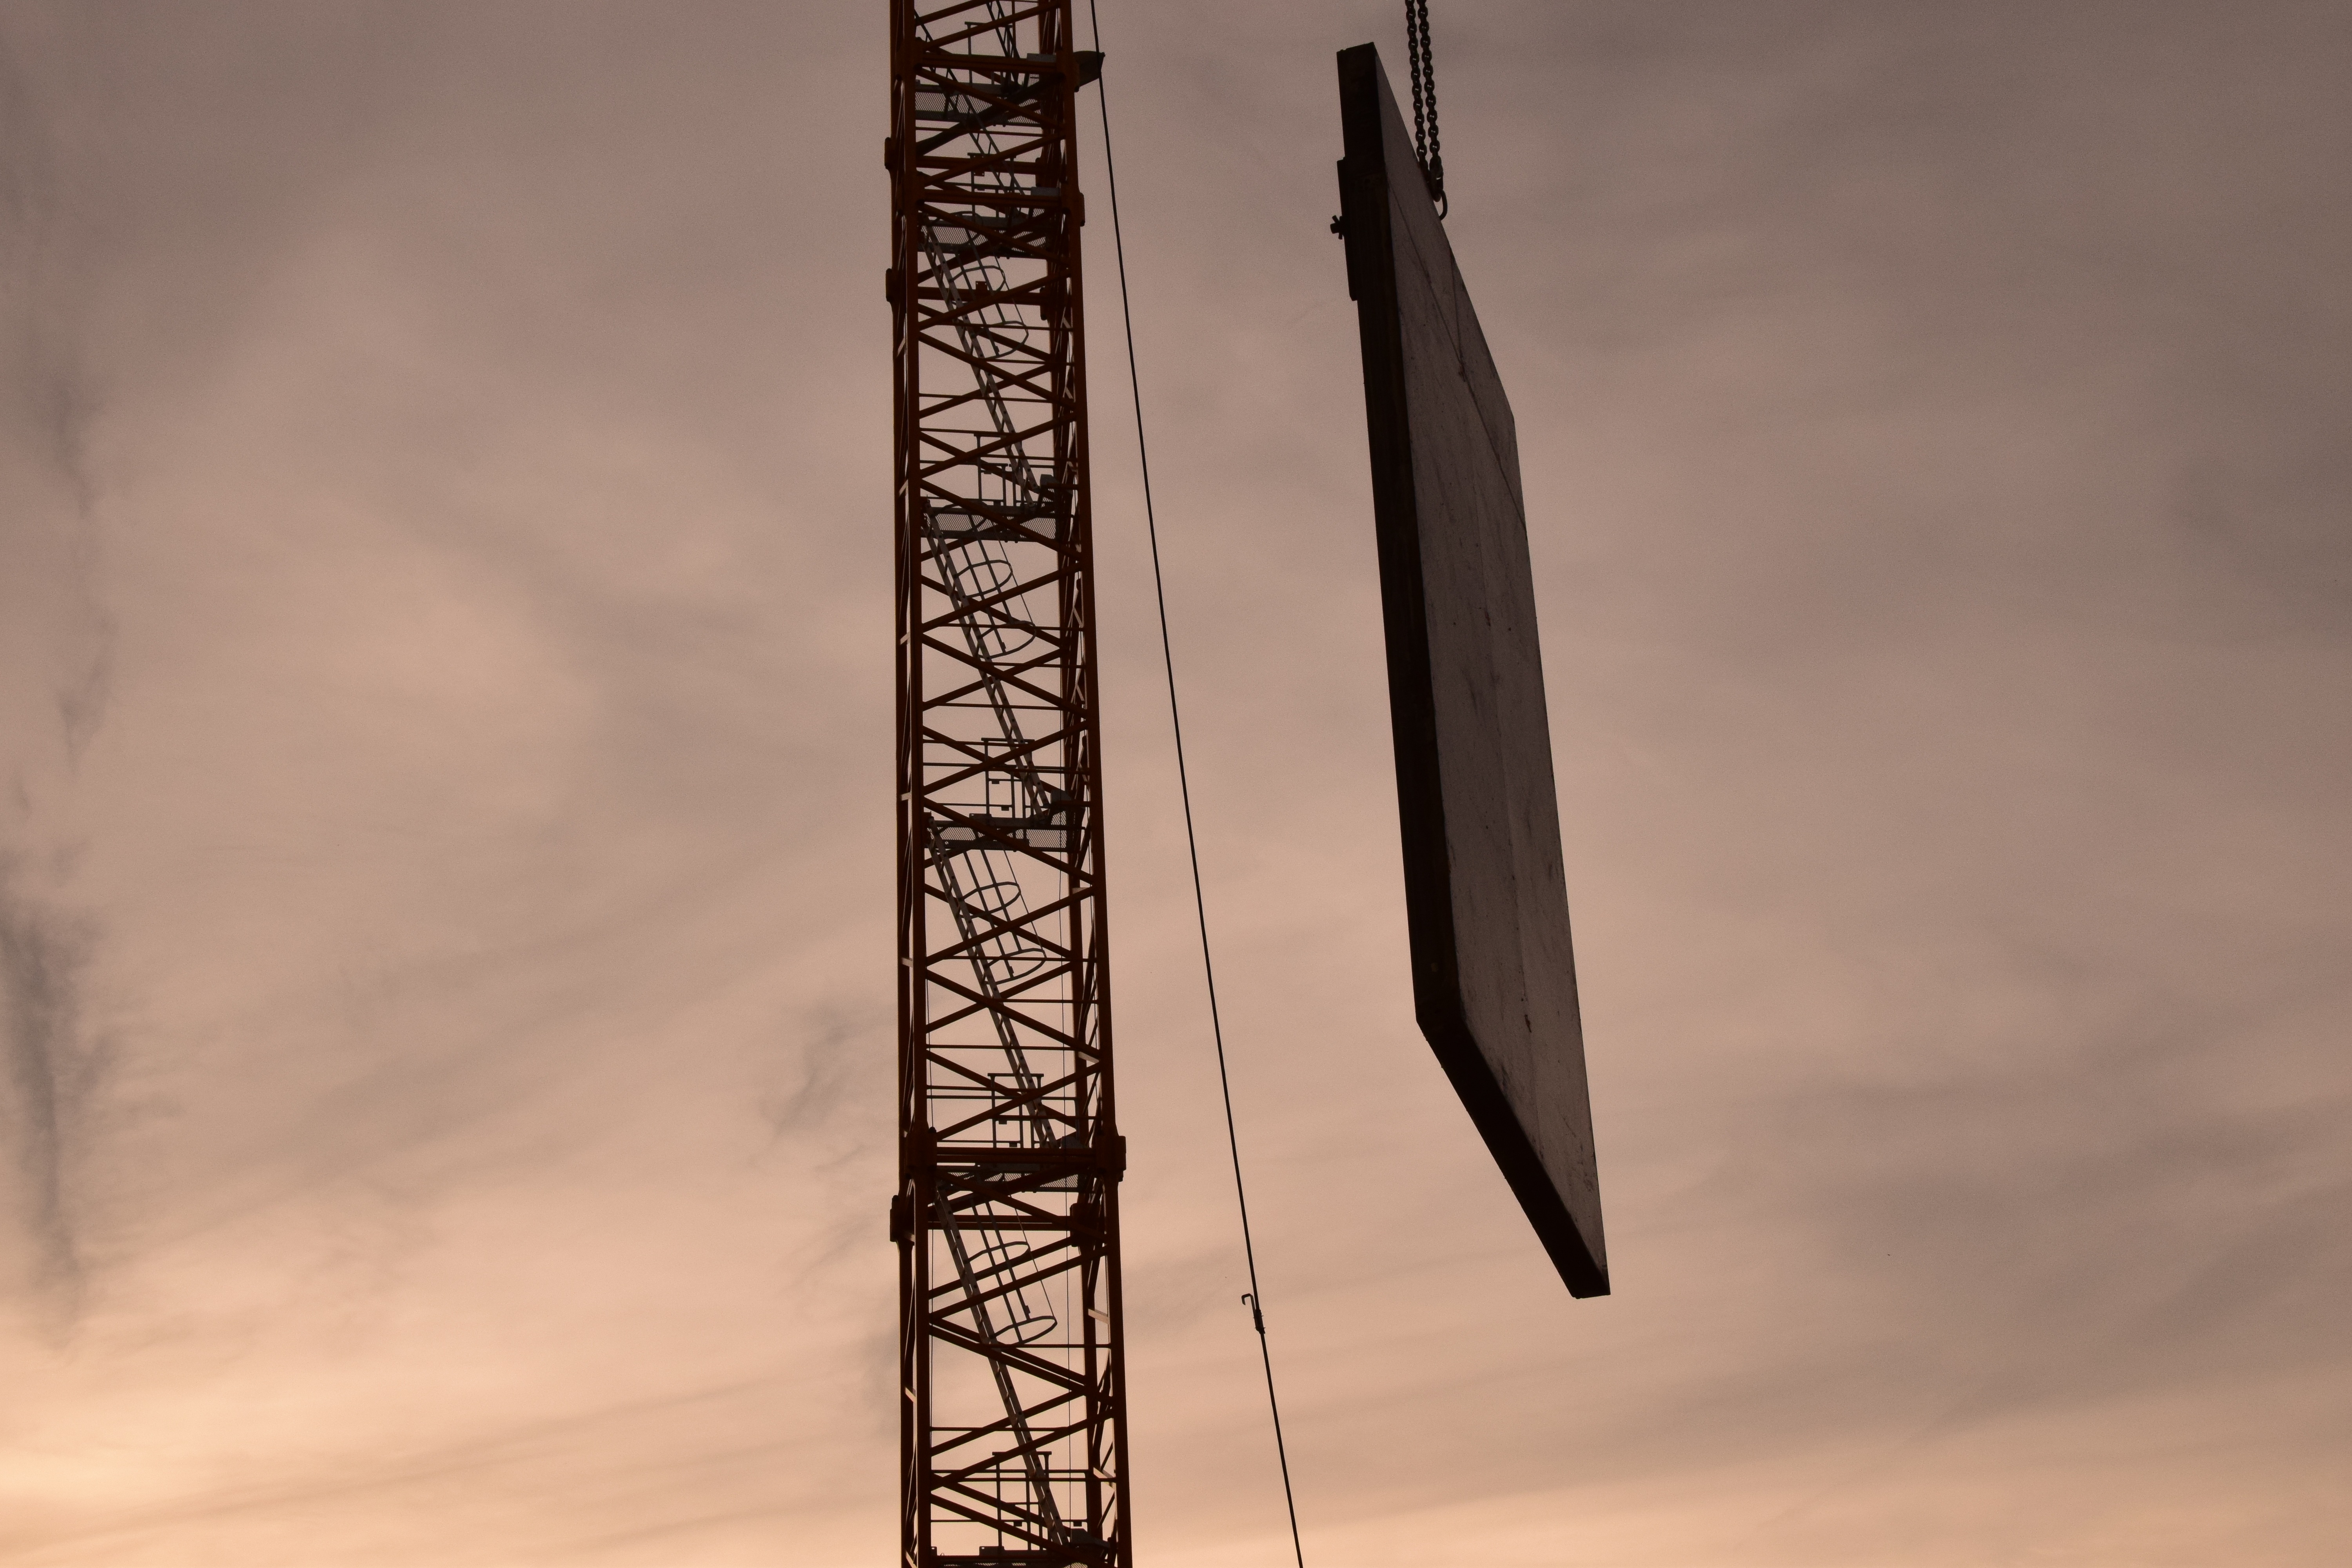
work, sky, technology, sunset, wind, construction, line, tower, mast, metal, craft, build, crane, site, abendstimmung, baukran, construction work, after work, atmosphere of earth